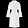
Label: Coat